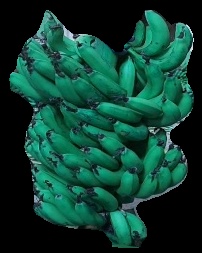
Variety: pachbale
Grade: grade3